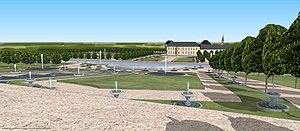
Vue des cascades de Brunoy au XVIIIe siècle
Le château de Brunoy est une demeure détruite qui était située sur la commune de Brunoy.